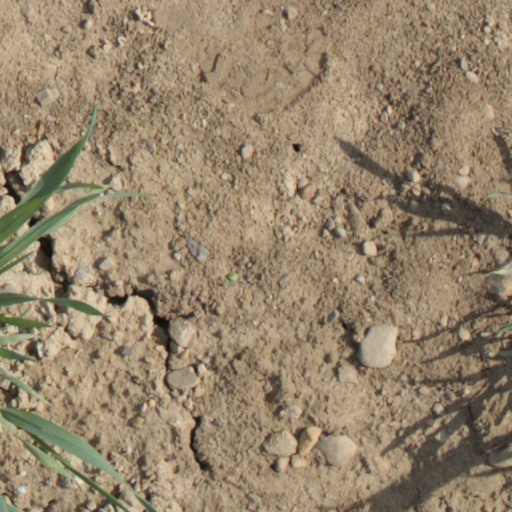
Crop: wheat